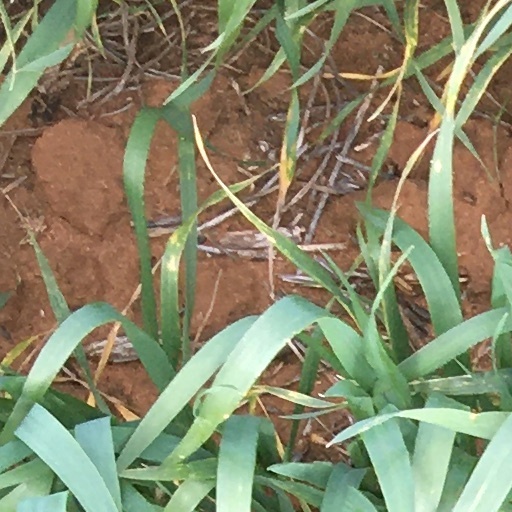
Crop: wheat